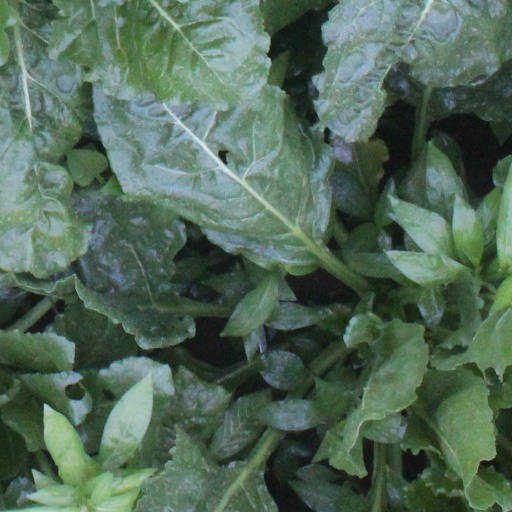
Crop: sugar beet